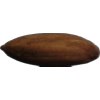
Label: almonds